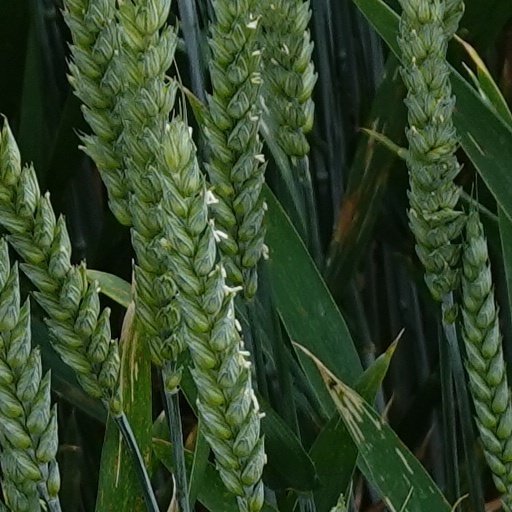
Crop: wheat